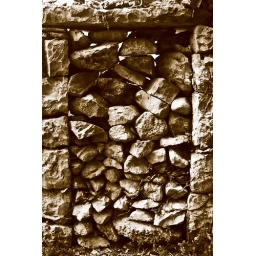
Filled in dry stone wall